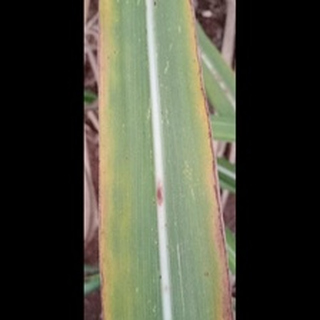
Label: sugarcane_yellow_leaf_disease